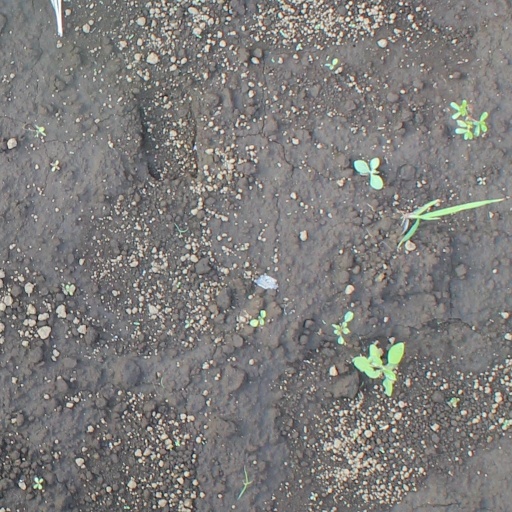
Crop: soybean